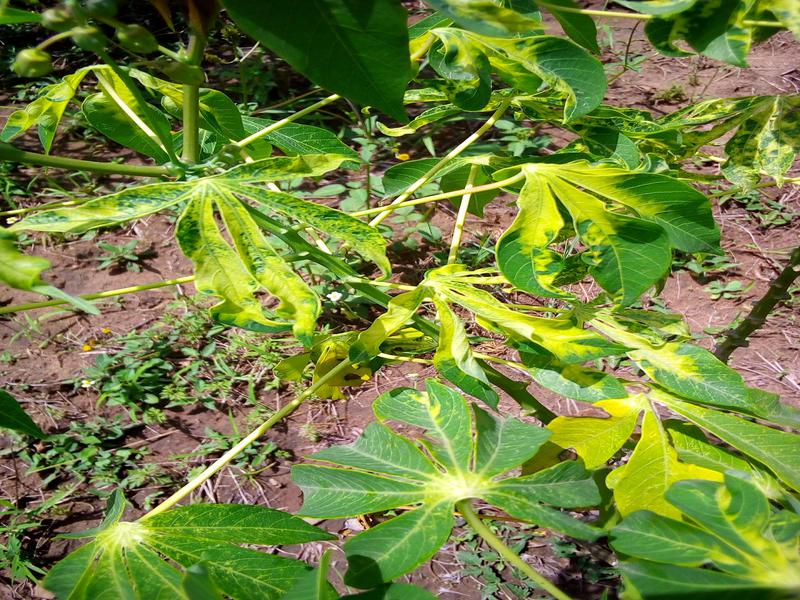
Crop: cassava
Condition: mosaic_disease